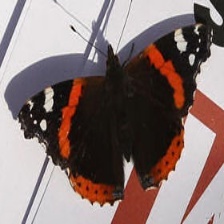
Species: RED ADMIRAL
Butterfly family (ImageNet category): admiral